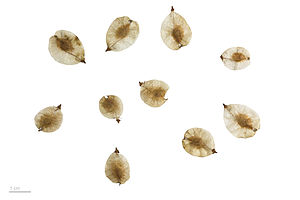
Småbladet elm
Ulmus minor
Småbladet elm er et op til 20 meter højt træ, der i Danmark ofte er plantet og desuden er oprindeligt vildtvoksende. Denne art er modtagelig for elmesyge. Til forskel fra skovelm er undersiden af bladene næsten hårløse, på nær hårtotter ved sidestrengenes basis. Skov-Elm har desuden blade, der er 9-16 cm lange.